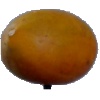
Label: Cucumber Ripe 2